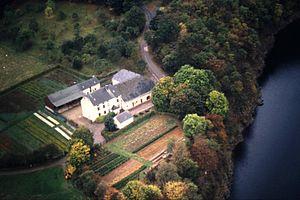
Le hameau luxembourgeois de Burfelt (Neunhausen) vu du ciel Lëtzebuergesch: De Burfelt aus der Loft gesinn